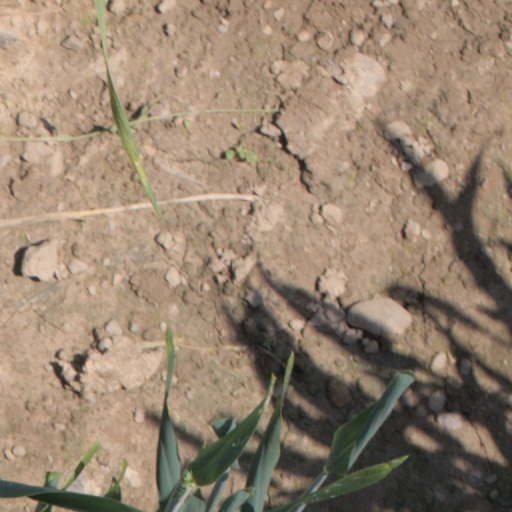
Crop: wheat